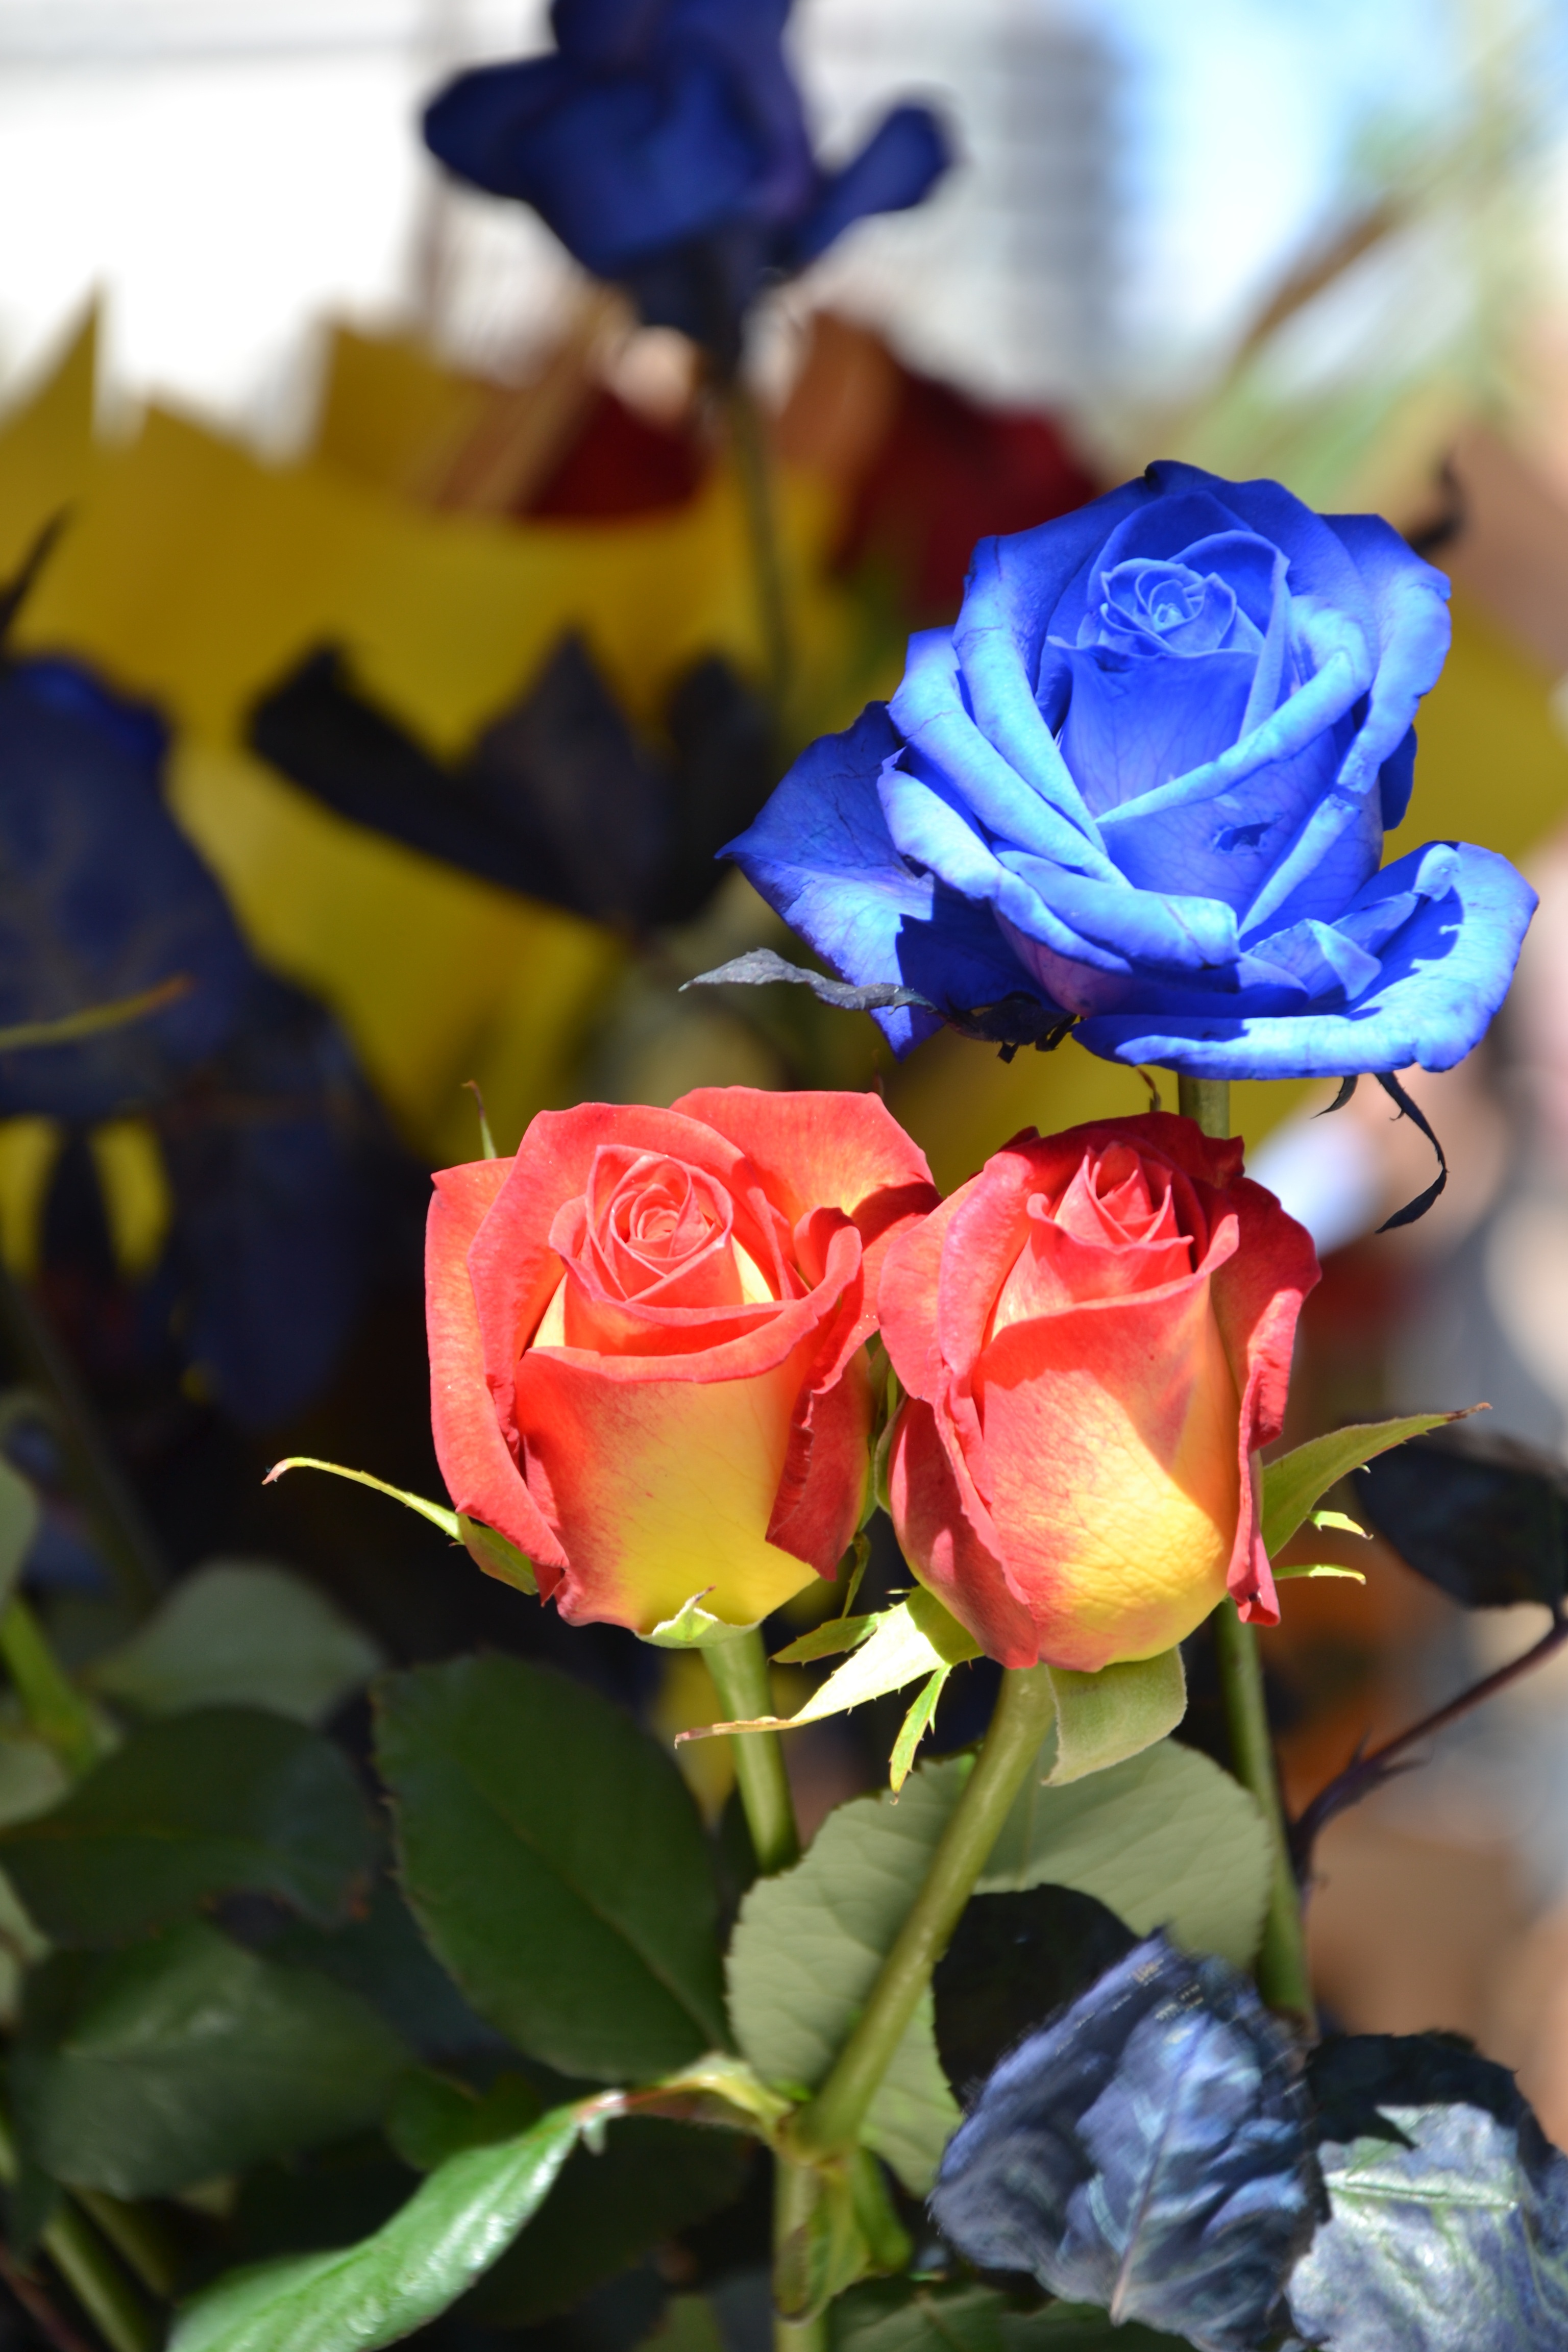
plant, flower, petal, bouquet, rose, yellow, flora, rosa, floristry, floribunda, flowering plant, garden roses, rose family, land plant, rose order